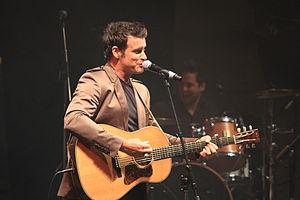
Roch Voisine lors de la soirée acadienne organisée dans le cadre du festival interceltique de Lorient 2012.
Roch Voisine, de son nom complet Joseph Armand Roch Voisine, né le 26 mars 1963 à Saint-Basile, aujourd'hui un quartier d'Edmundston dans la province du Nouveau-Brunswick au Canada, est un chanteur de variété pop et folk-rock, auteur-compositeur, acteur de télévision d'origine brayonne.